SuperSmart Grid

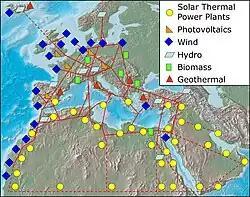
A conceptual plan of a European super grid linking renewable energy projects like DESERTEC & Medgrid across North Africa, the Middle East and Europe and could serve as the backbone for the hypothetical supersmart grid.

The SuperSmart Grid (SSG) is a hypothetical wide area electricity network connecting Europe with northern Africa, the Middle East, and the IPS/UPS system of CIS countries. The system would unify super grid and smart grid capabilities into a comprehensive network. There are no planned locations for infrastructure or schedule explicitly for the SSG; rather, the name is used to discuss the economic and technological feasibility of such a network and ways in which it might gain political support.